List of extant paddle steamers

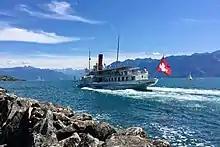
SS "Montreux" outside Lutry, Lake Geneva in August 2018

"Michigan" is a paddle wheeler built in 1982, for cruising on Lake Biwa in Shiga Prefecture. The name is from Michigan, a sister region of Shiga Prefecture, also noted for lakes and for manufacturing.